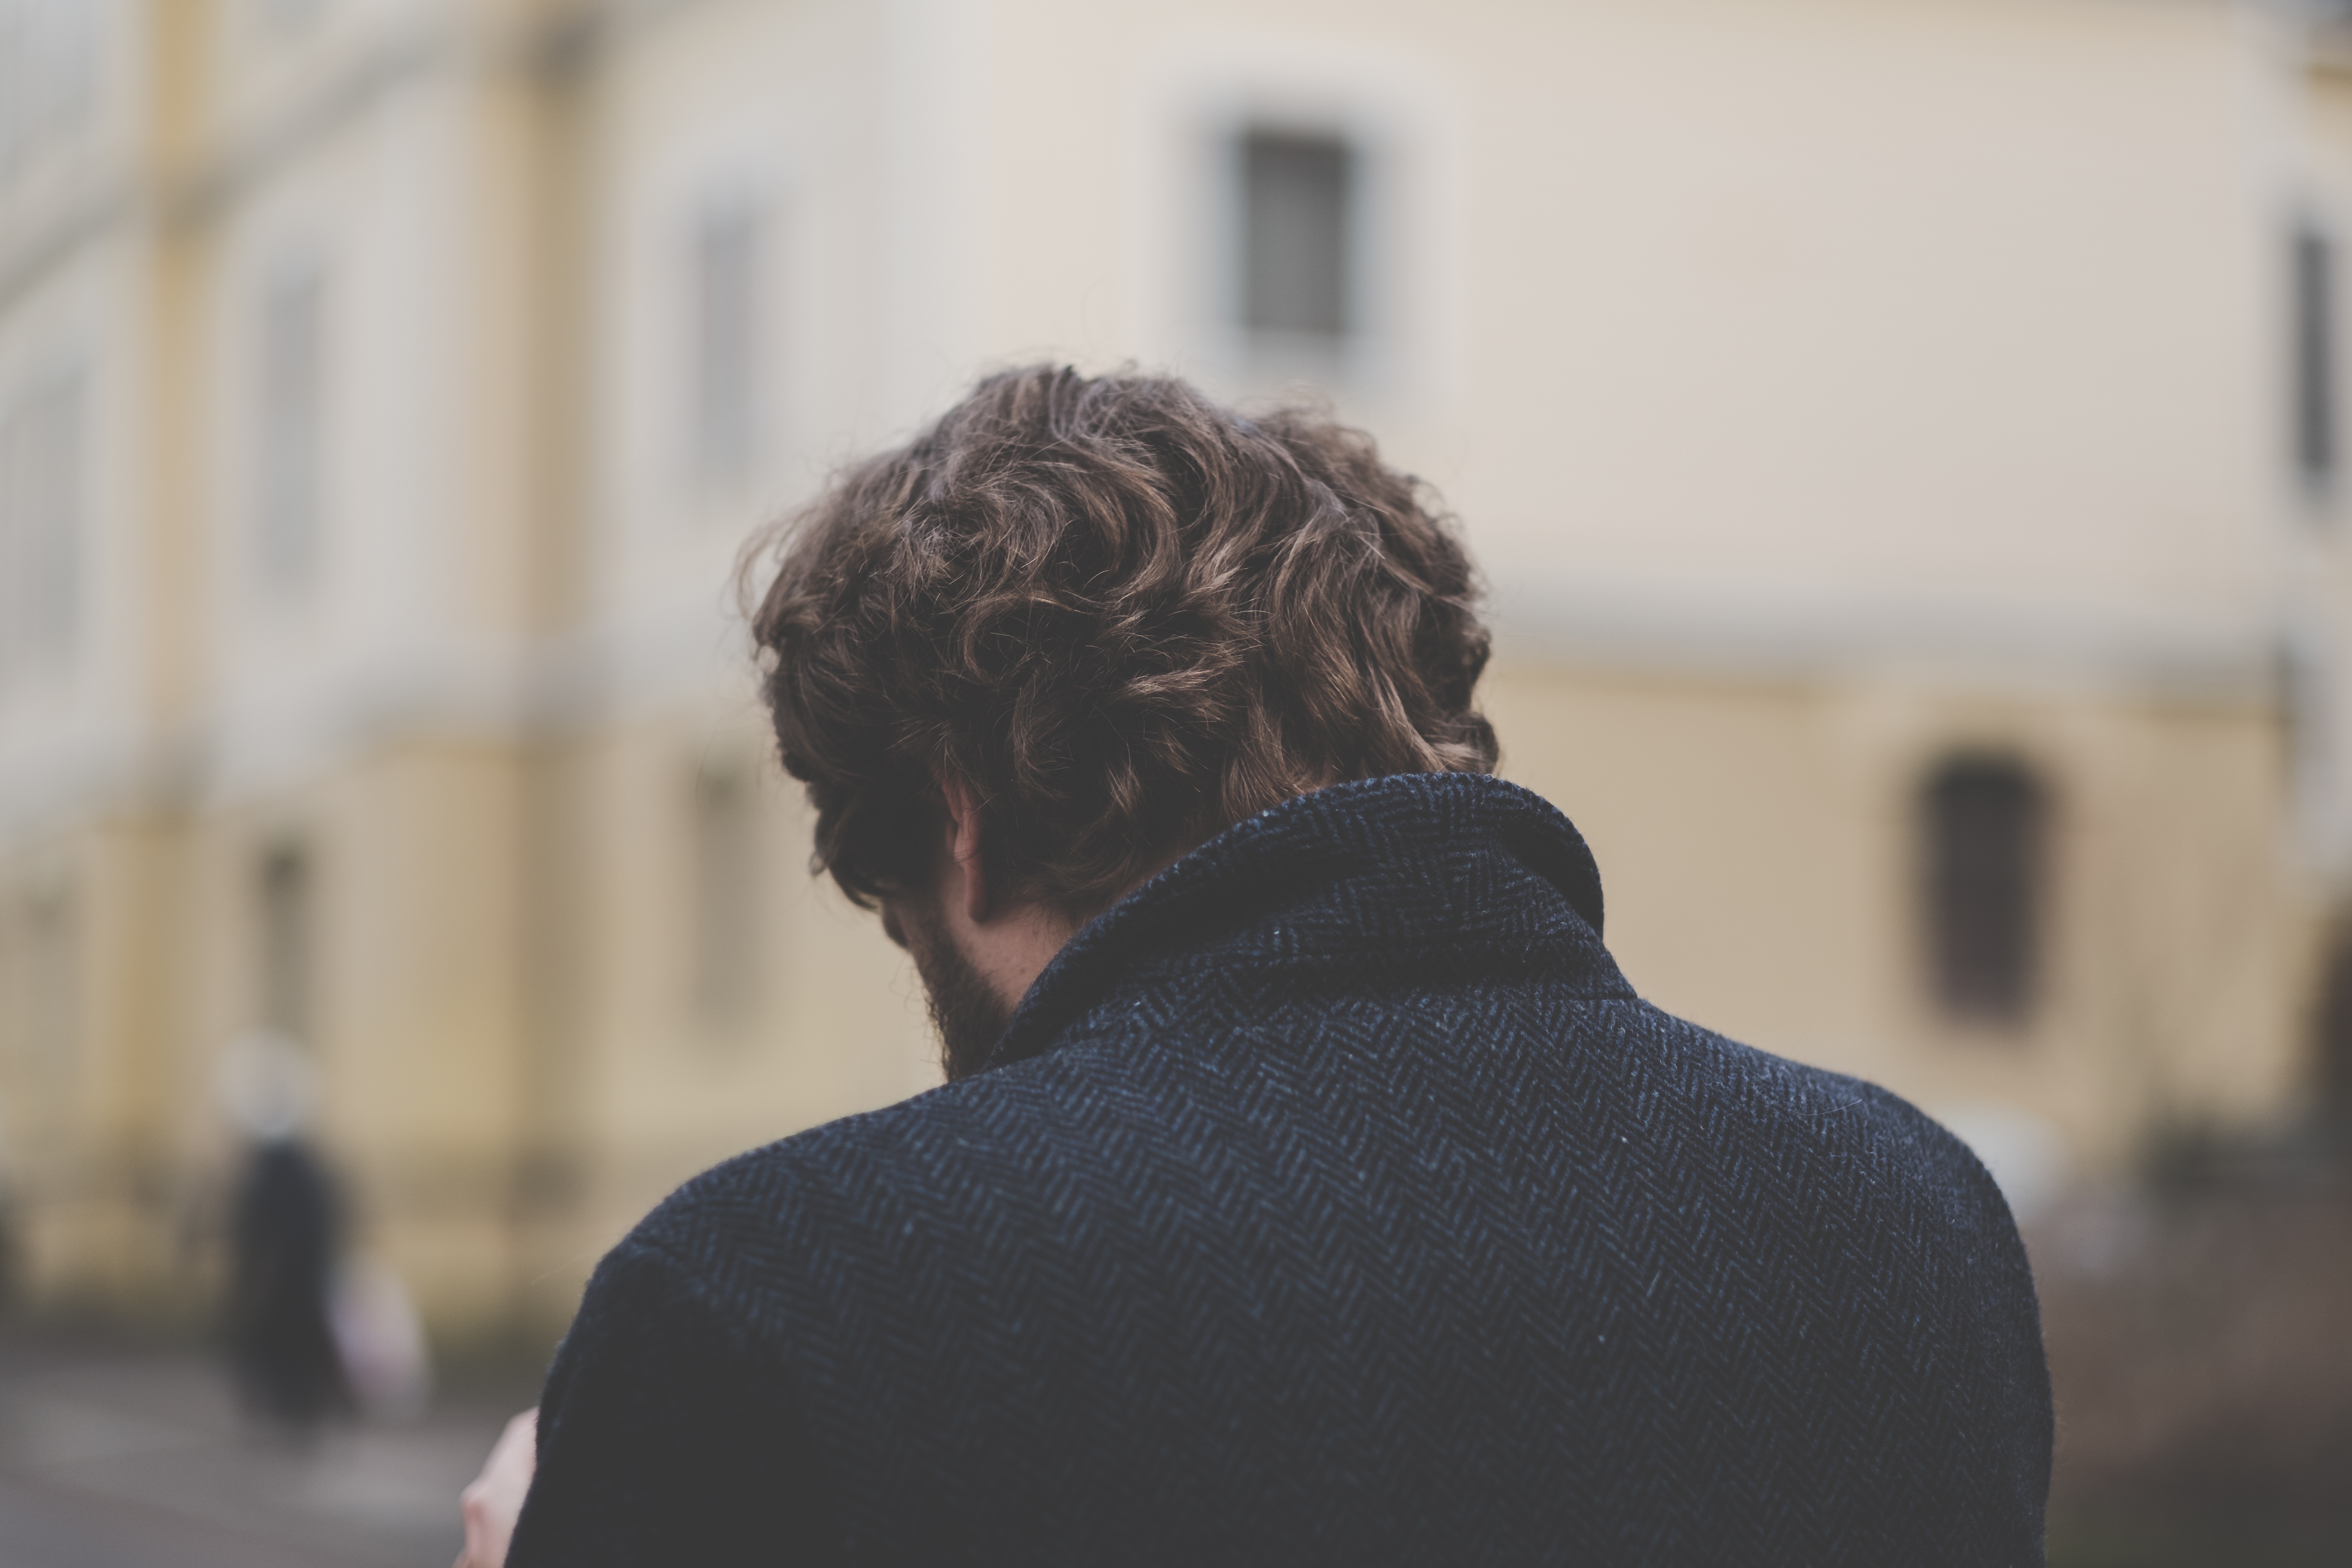
man, male, black, conversation, temple, photograph, interaction